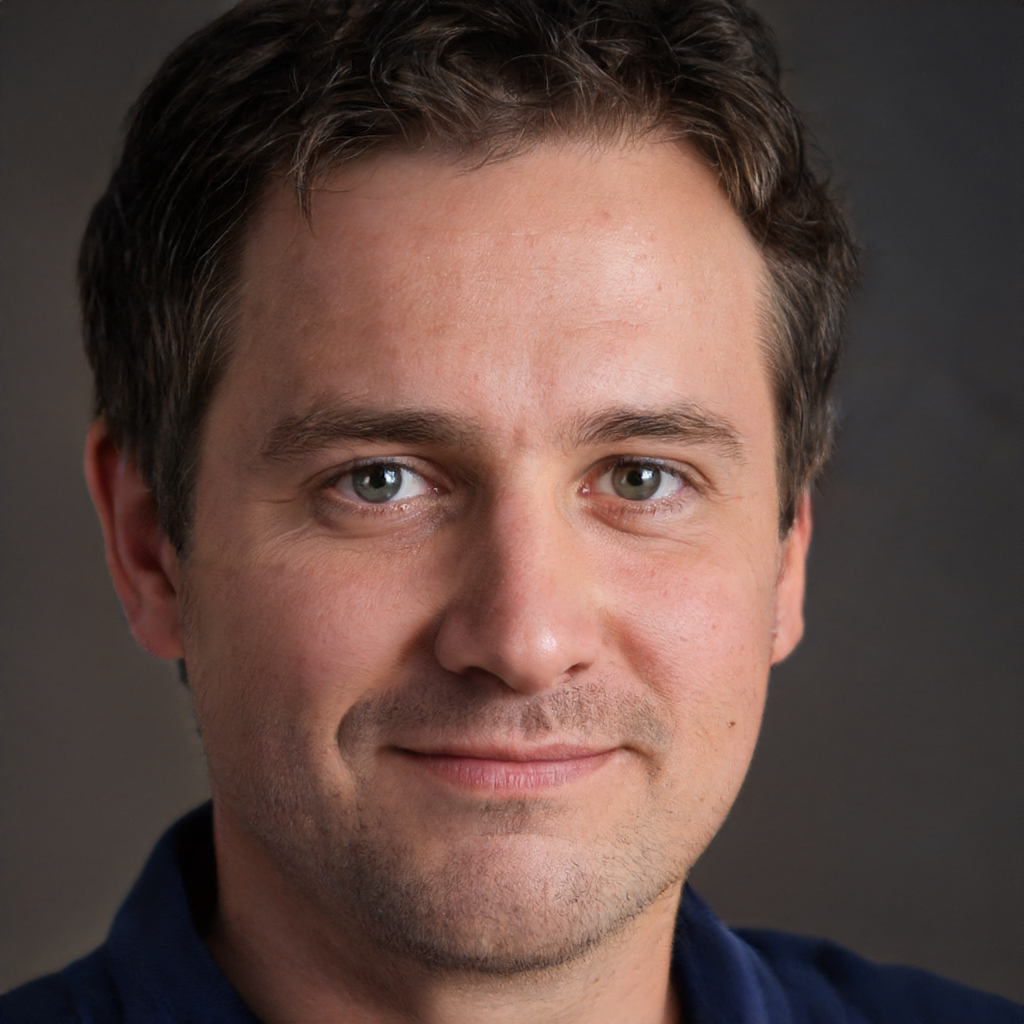
Label: No Watermark